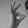
ASL letter: F